Geography of Turkey

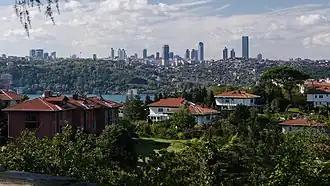
A view of Levent from Kanlıca across the Bosporus.

The European portion of Turkey consists mainly of rolling plateau country well suited to agriculture.